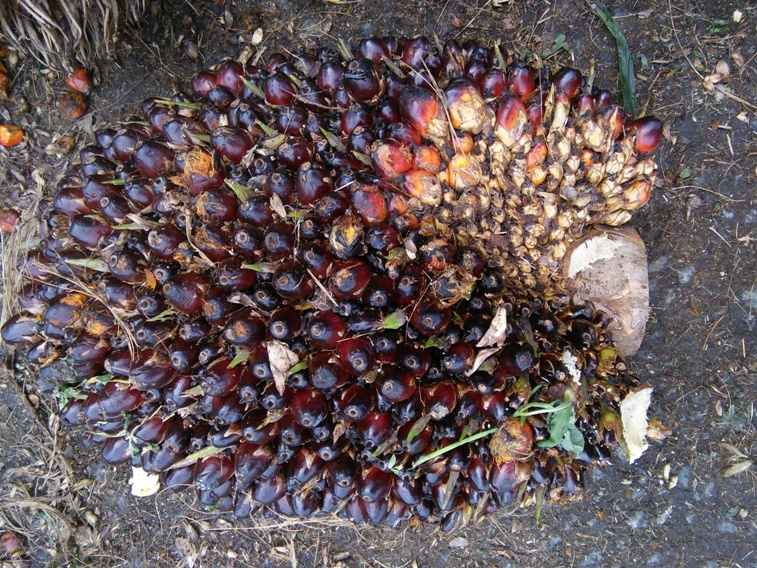
Ripeness: Unripe